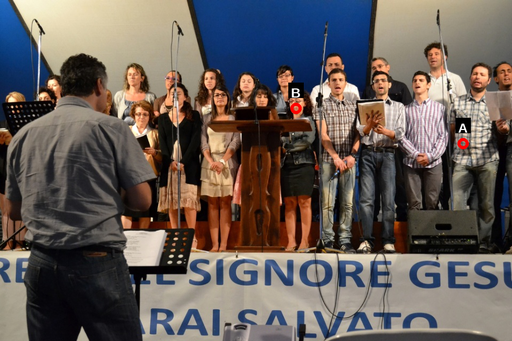
Question: Two points are circled on the image, labeled by A and B beside each circle. Which point is closer to the camera?
Select from the following choices.
(A) A is closer
(B) B is closer
Answer: A